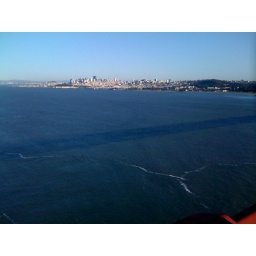
Watching a ship pass under the bridge